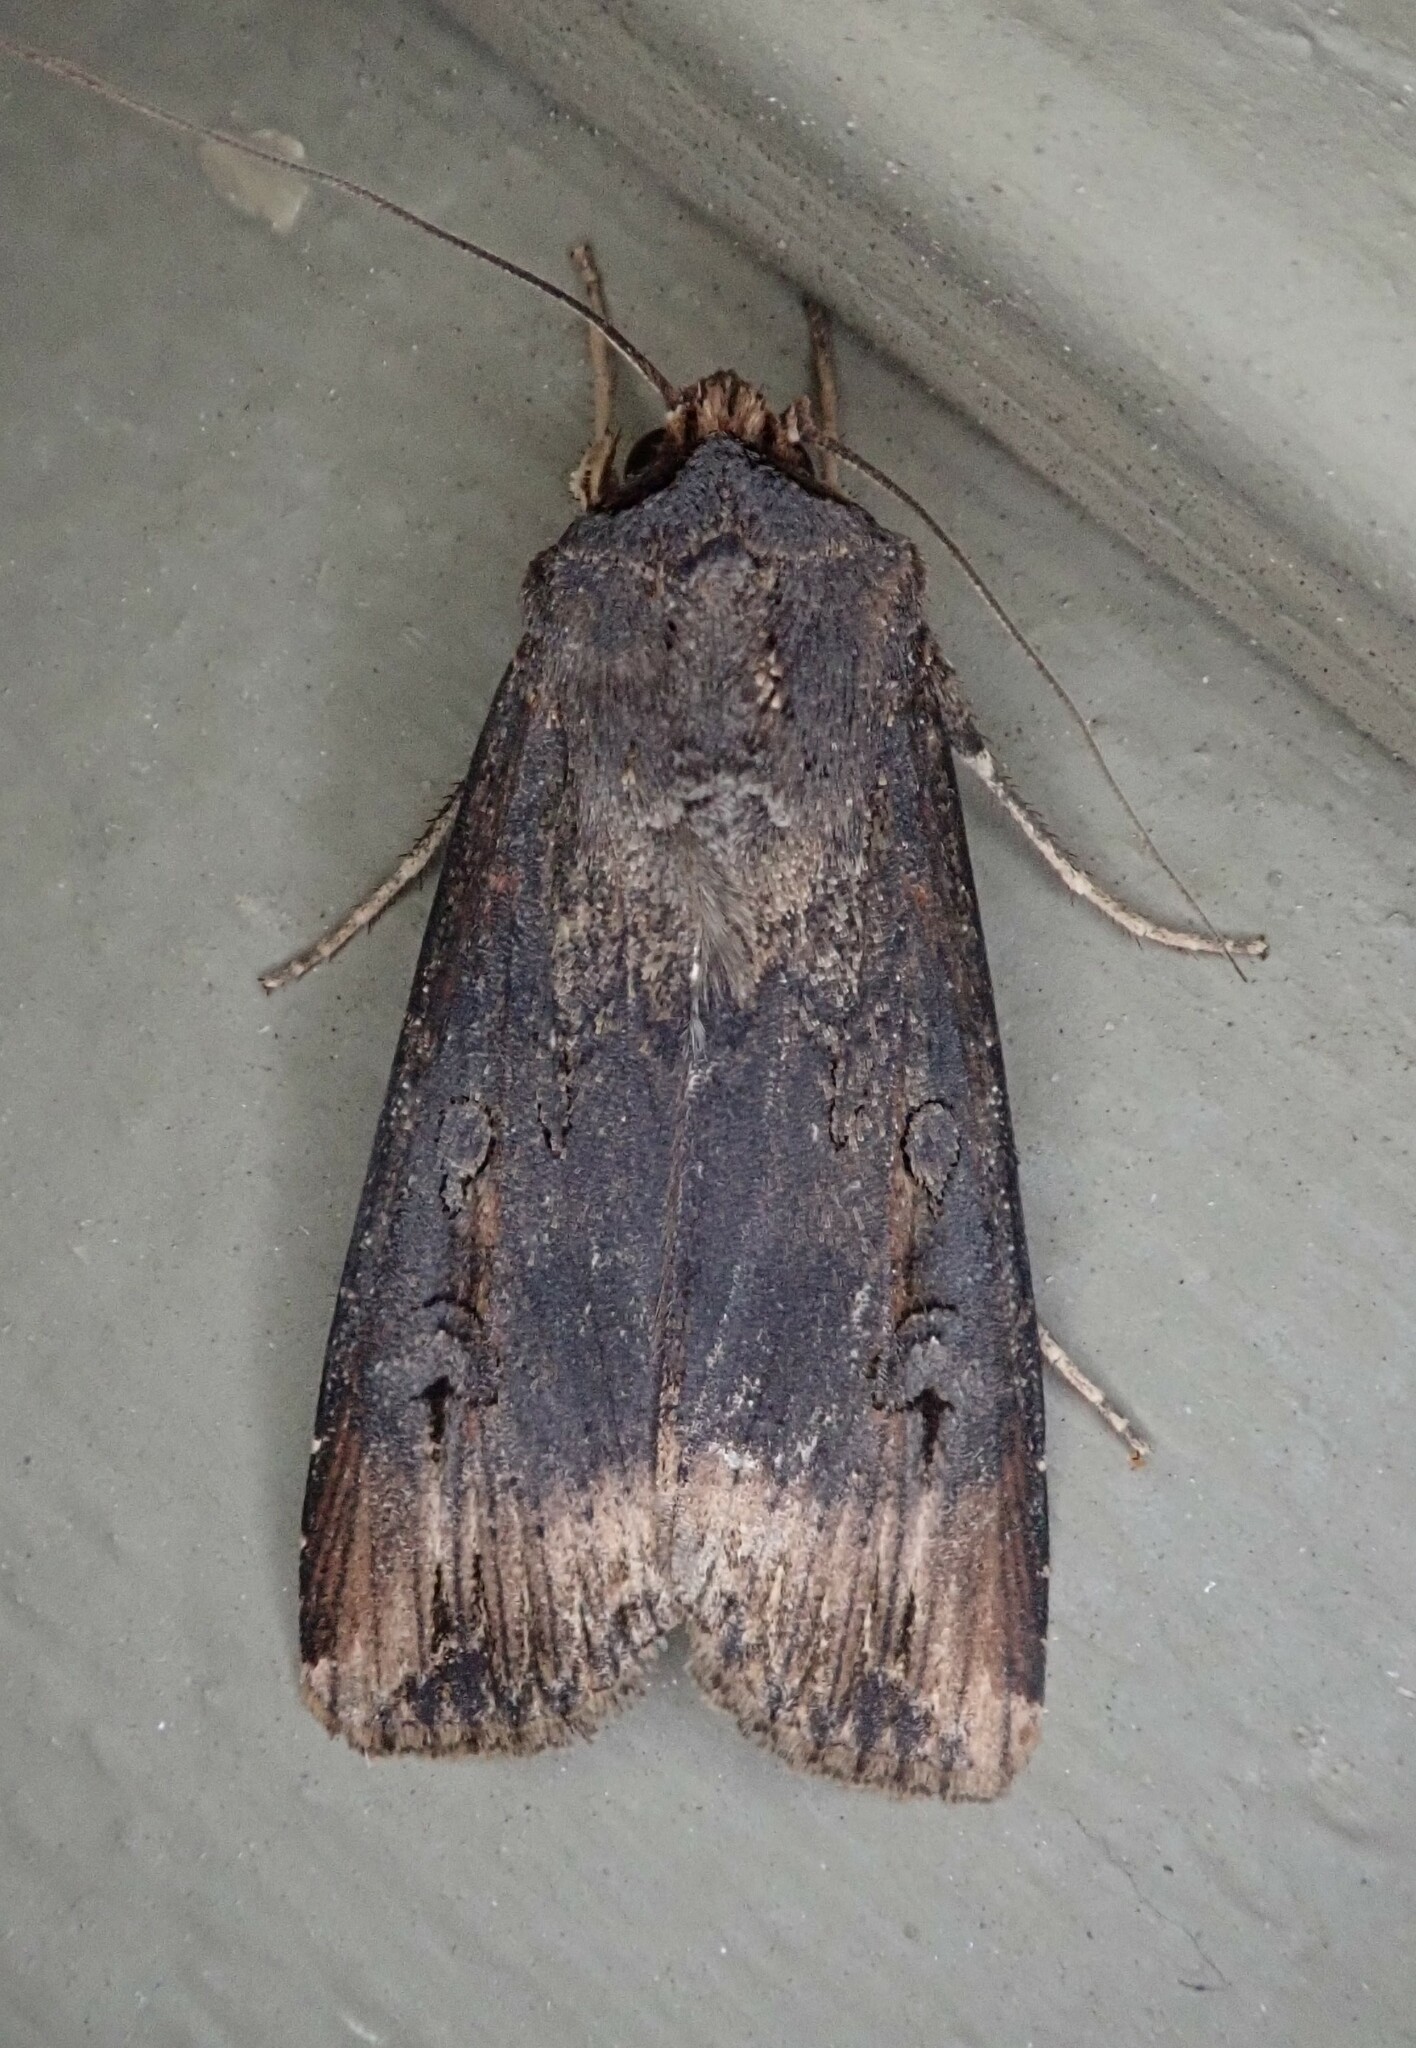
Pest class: cutworms